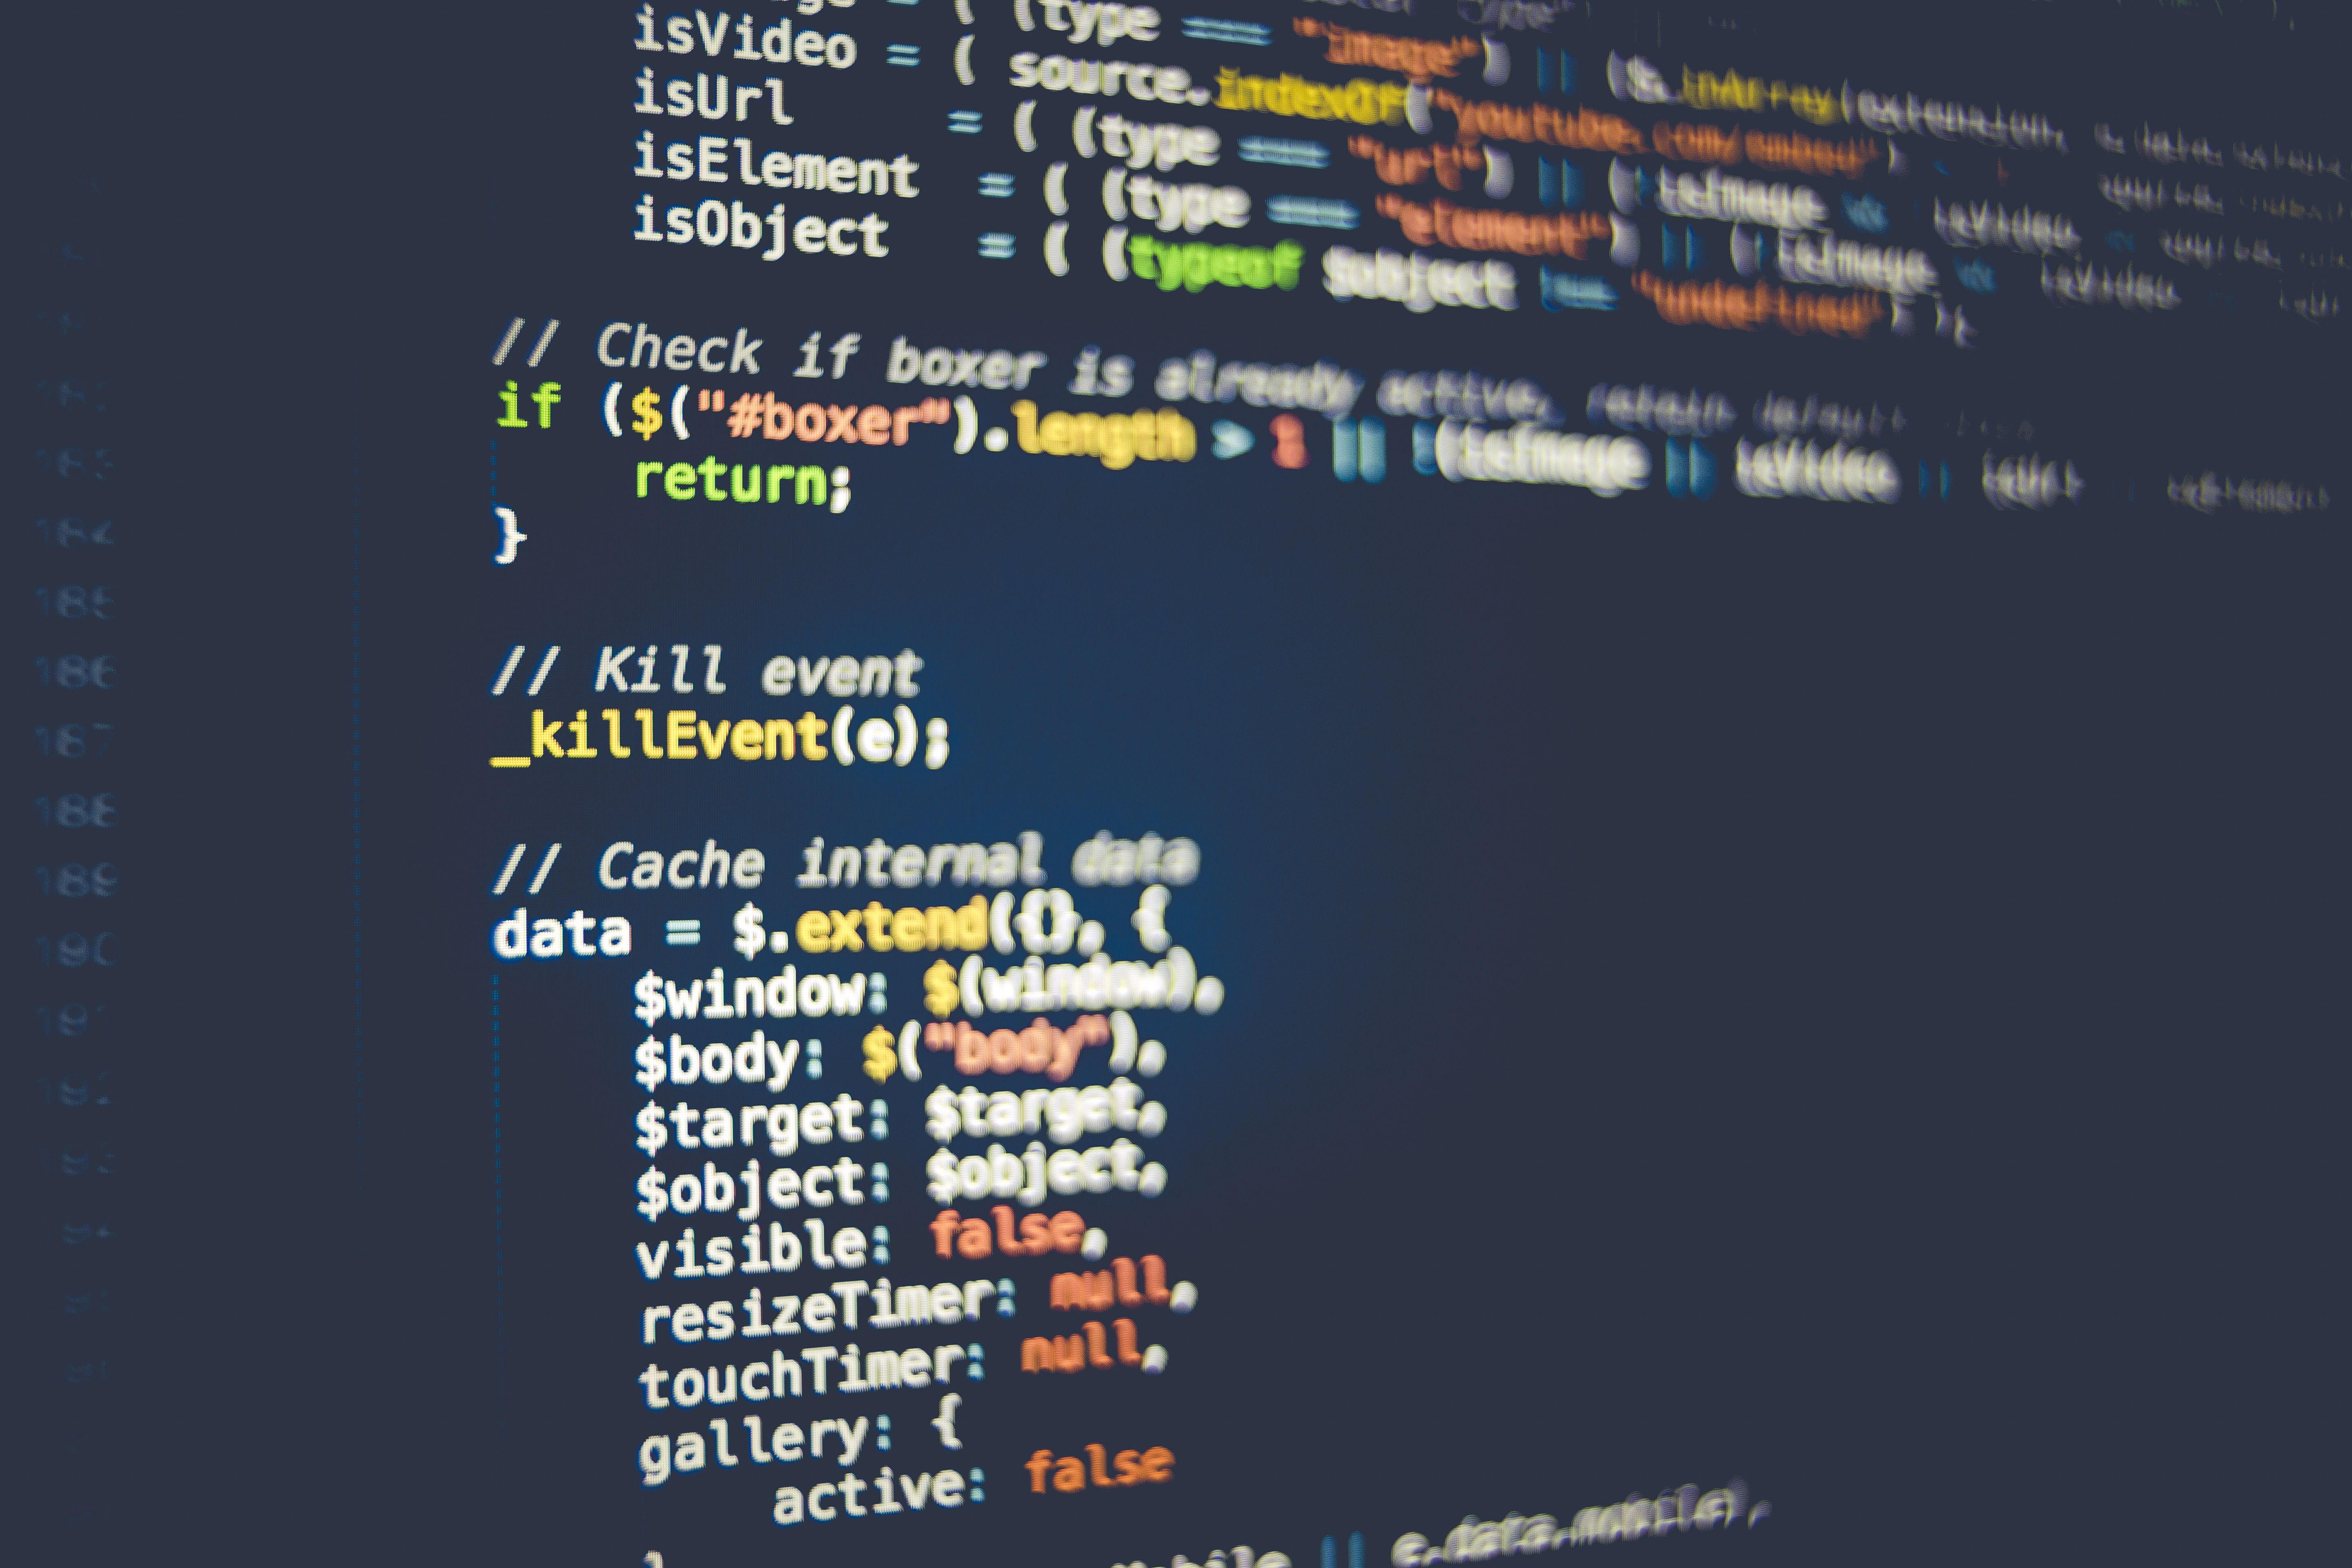
text, font, technology, media